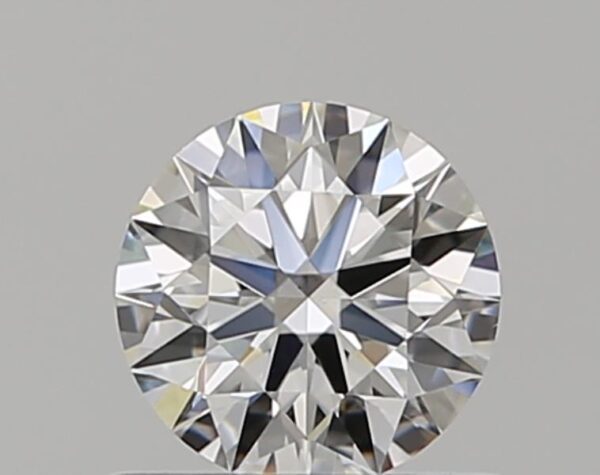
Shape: round
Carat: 0.52
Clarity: VS1
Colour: G
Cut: EX
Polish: EX
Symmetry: EX
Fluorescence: N
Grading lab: GIA
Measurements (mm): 5.14 x 5.16 x 3.18